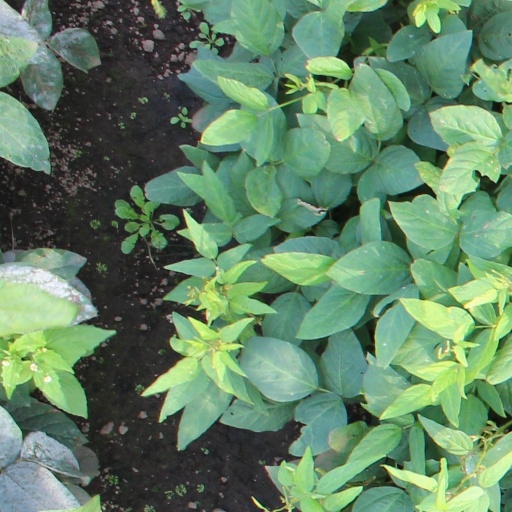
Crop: soybean